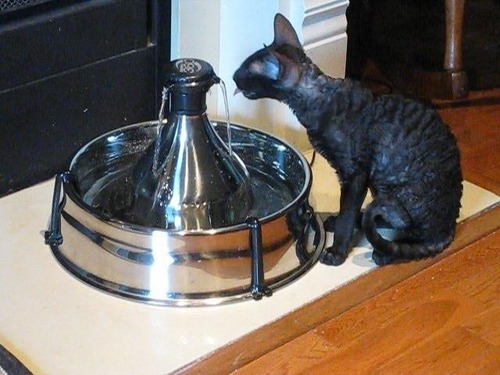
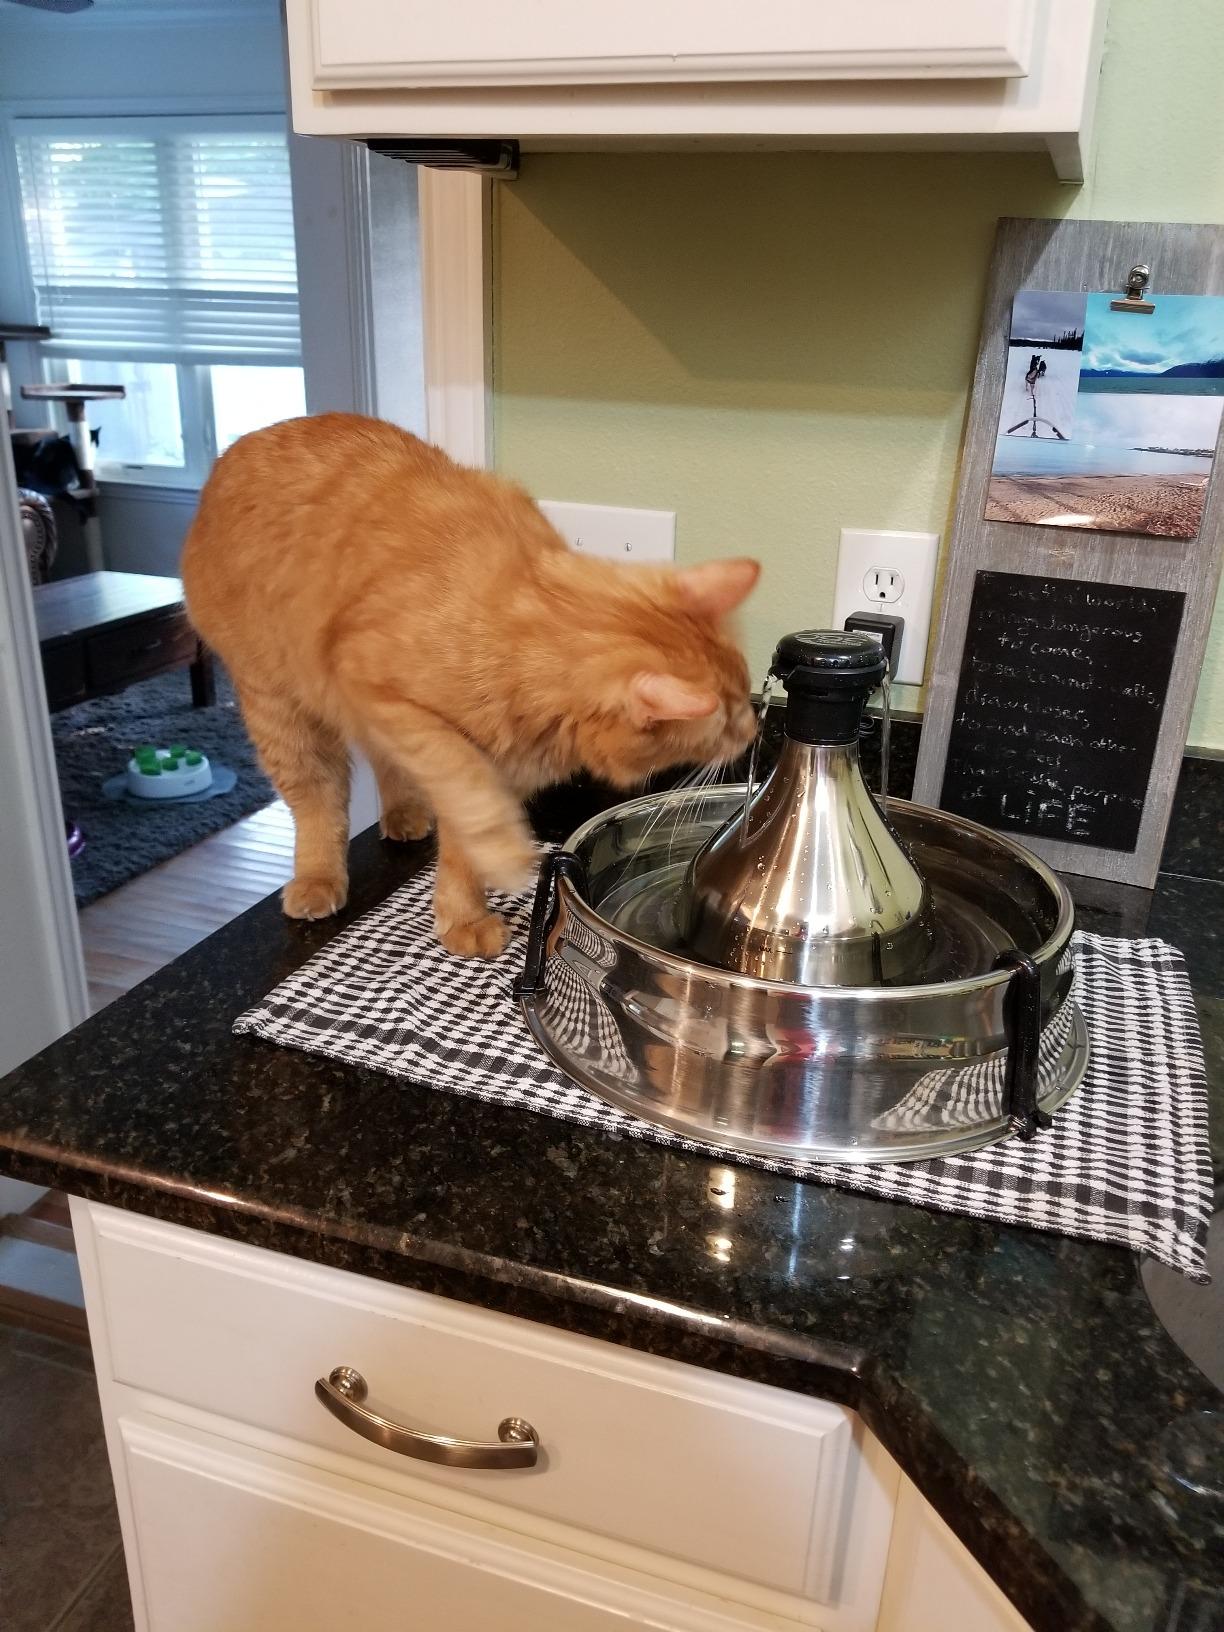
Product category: items_bowl
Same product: yes